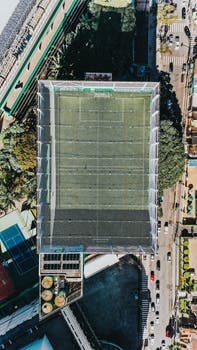
Label: No Watermark